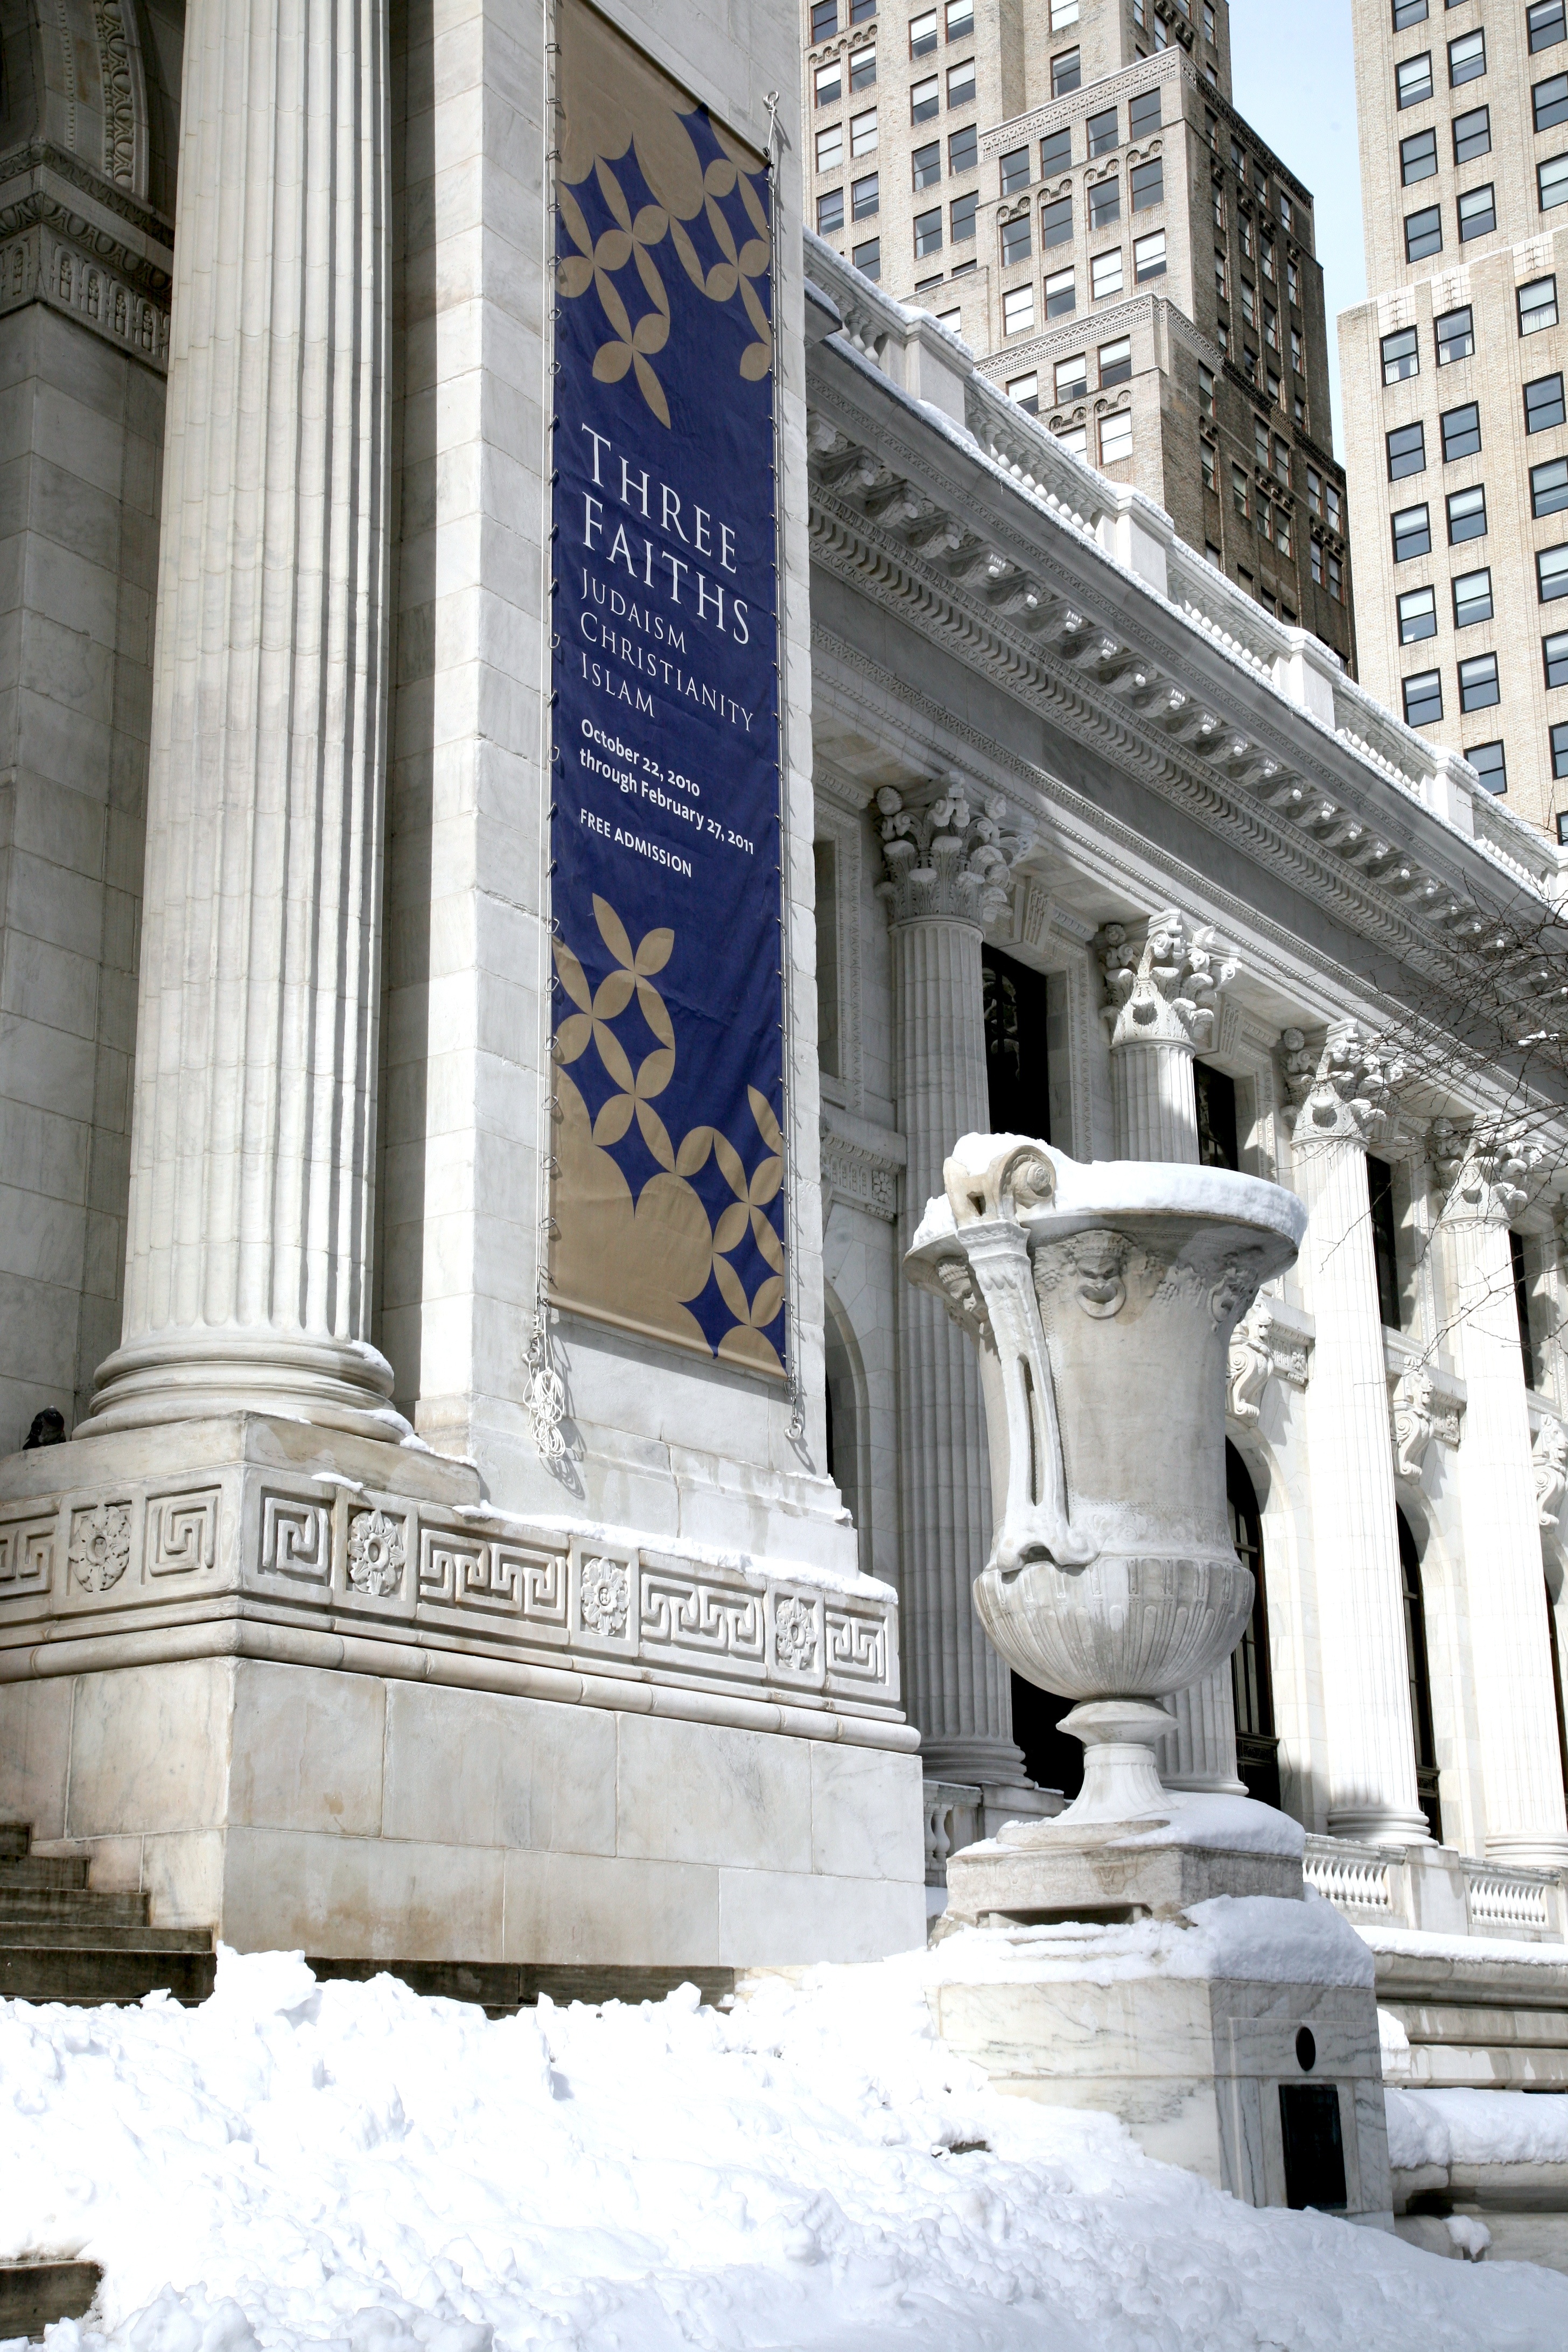
architecture, structure, monument, statue, column, nyc, landmark, facade, sculpture, art, newyork, library, temple, newyorkcity, ny, midtownmanhattan, fifthavenue, nypl, newyorkpubliclibrary, mainbranch, biblioth que, threefaiths, ancient history